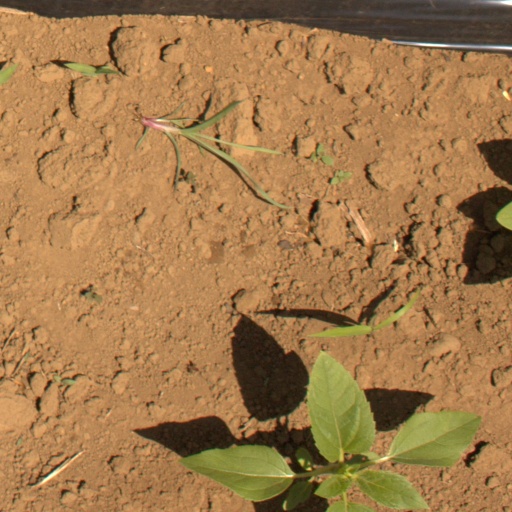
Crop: Jerusalem artichoke